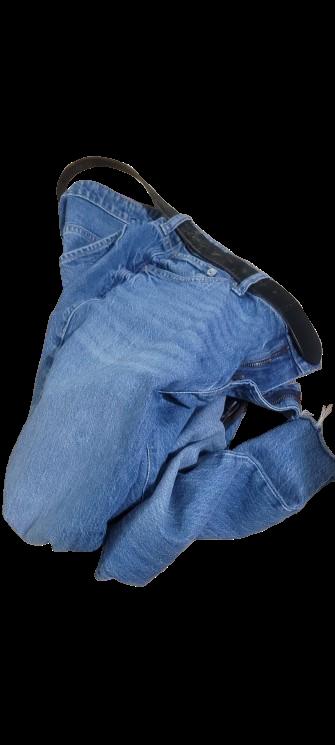
Waste category: clothes